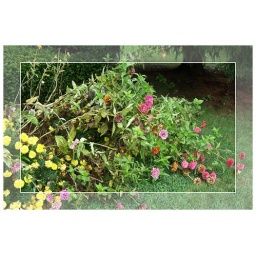
Our flower bed was battered by Ernesto's wind and rain.